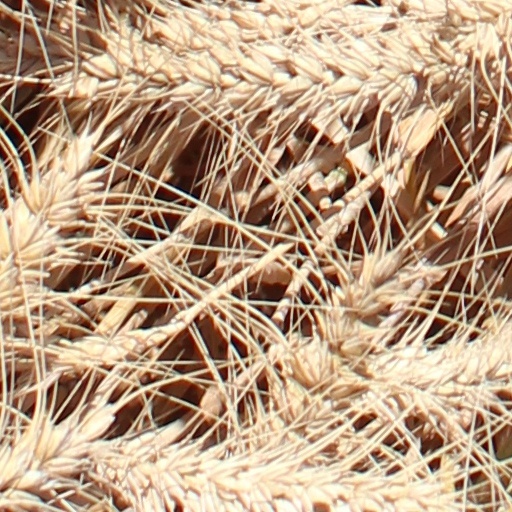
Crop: wheat